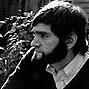
Age: 32